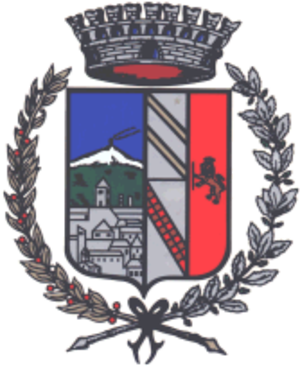
Arms de la localité de Piedimonte Etneo en Sicile, Italie. Italiano: Stemma della località di Piedimonte Etneo in Sicilia, Italia.